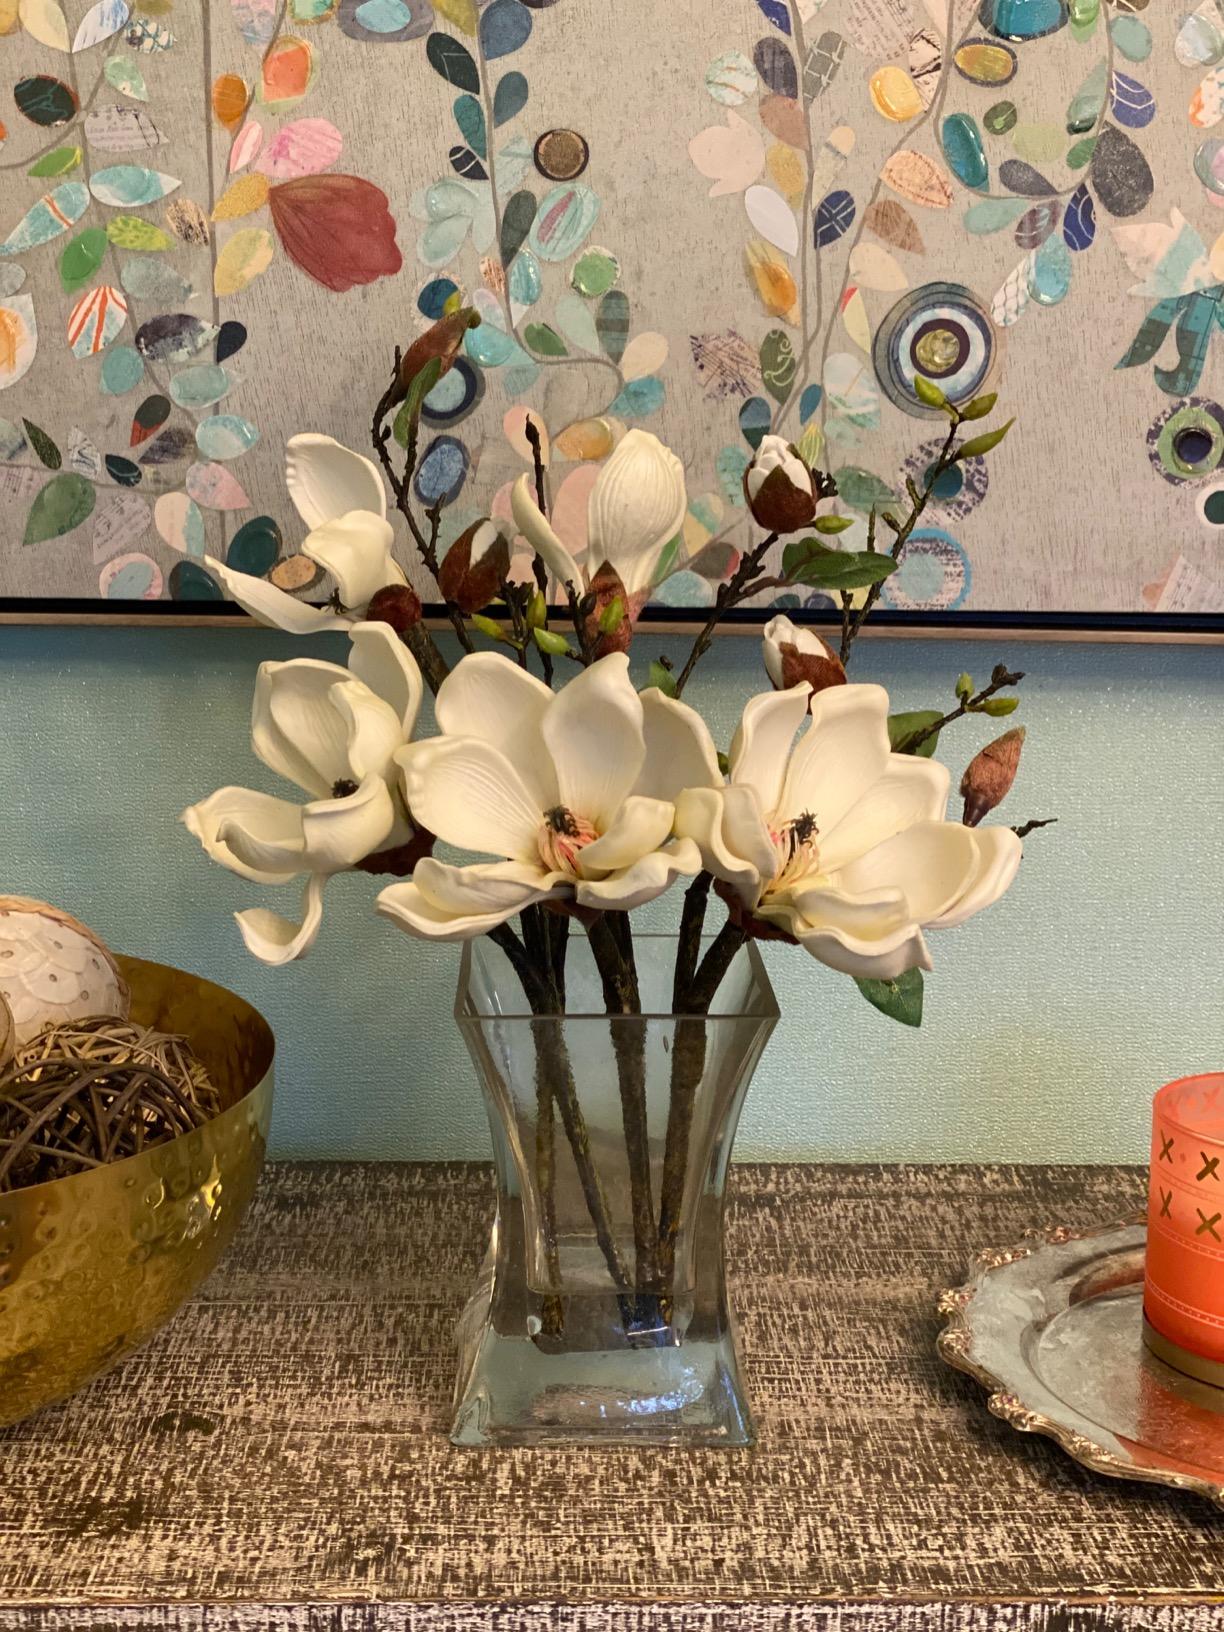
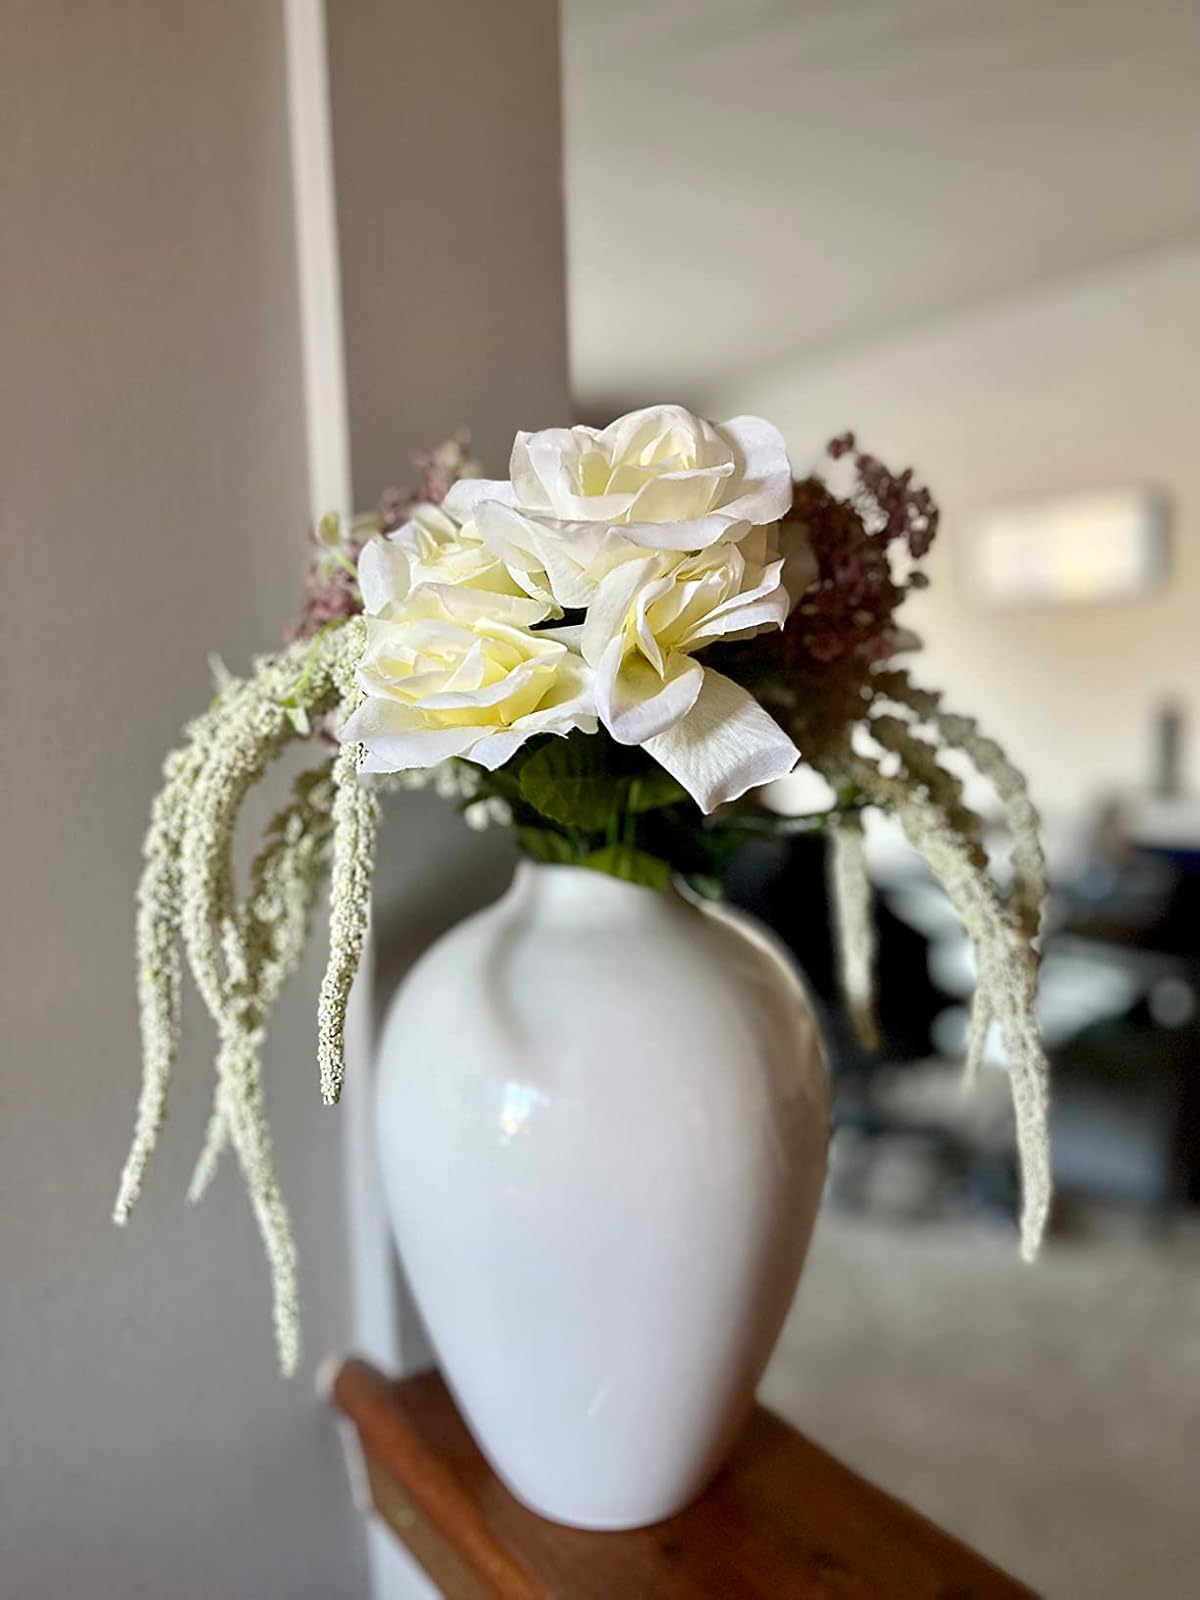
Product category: vase
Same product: no